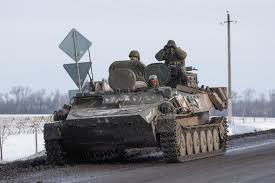
Label: MT_LB